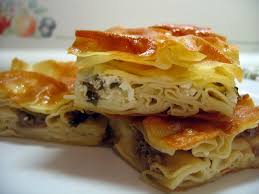
Yemek: borek